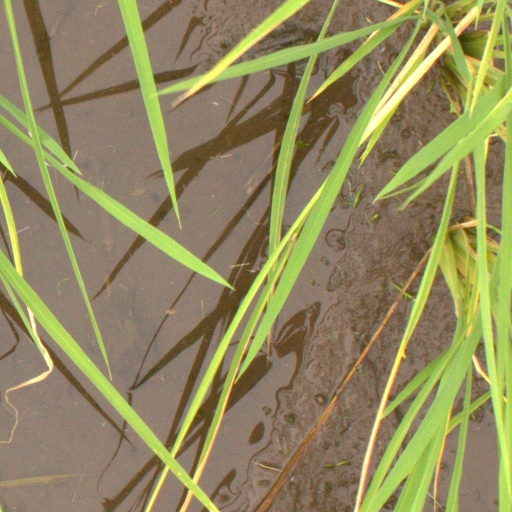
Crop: rice